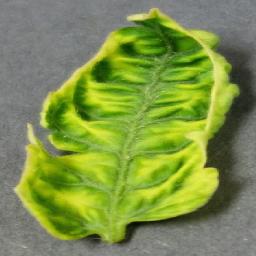
Label: Tomato___Tomato_Yellow_Leaf_Curl_Virus